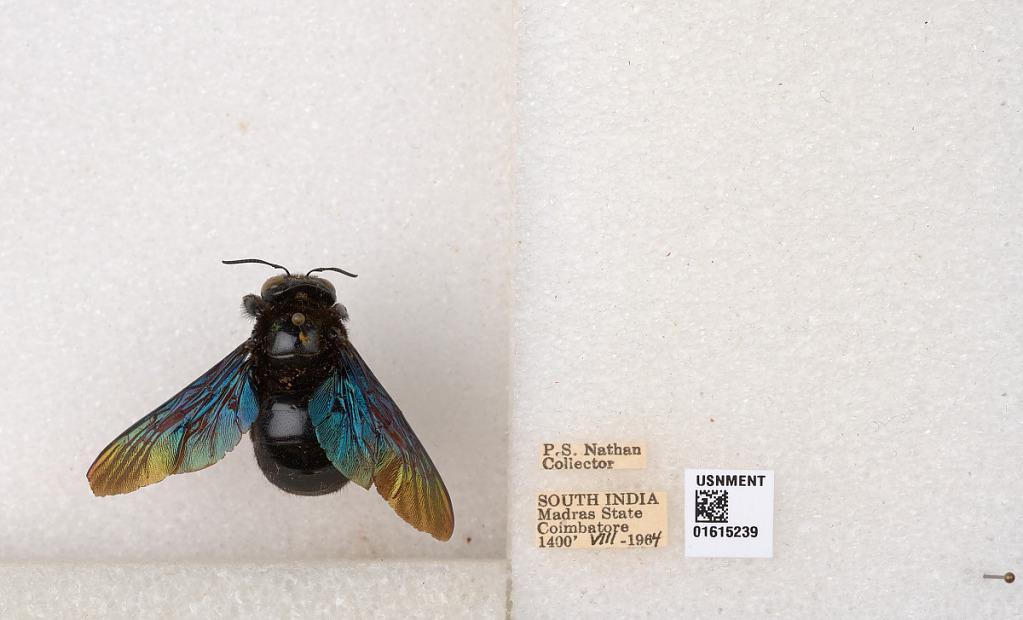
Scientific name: Xylocopa (Biluna) auripennis auripennis Lepeletier
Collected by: P. Nathan
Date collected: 1964-8-1
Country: India
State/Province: Tamil Nadu
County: Coimbatore
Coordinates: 10.9955, 76.9034